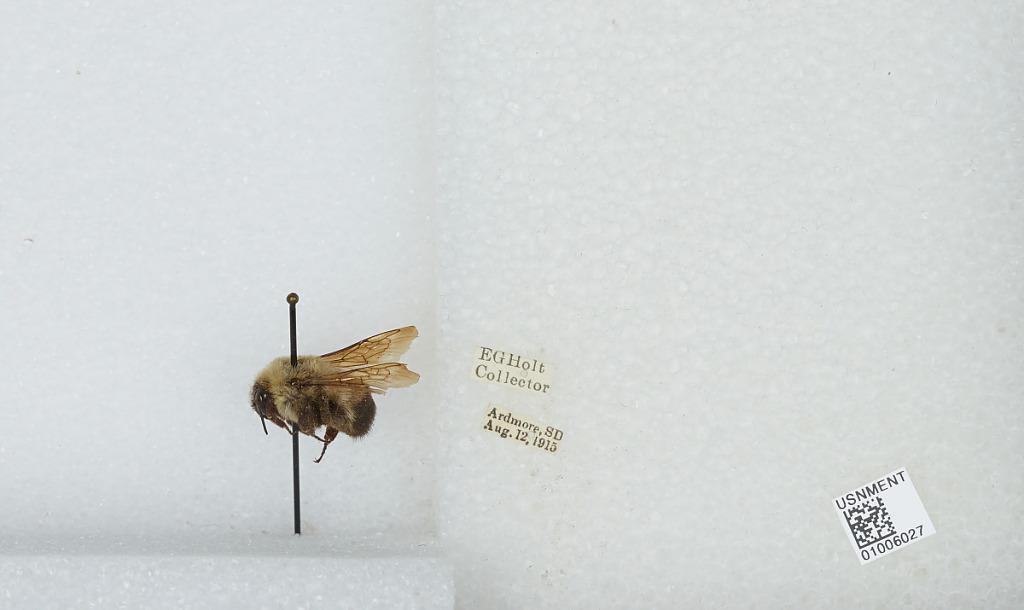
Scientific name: Bombus (Separatobombus) griseocollis (De Geer)
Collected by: E. Holt
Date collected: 1915-8-12
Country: United States
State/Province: South Dakota
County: Fall River
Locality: Ardmore
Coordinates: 43.0194, -103.656